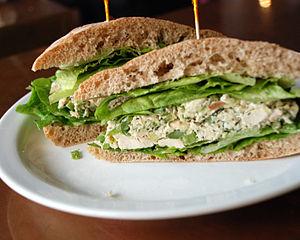
Sandwich poulet-salade
Cette page présente différents sandwichs et tartines existant à travers le monde.